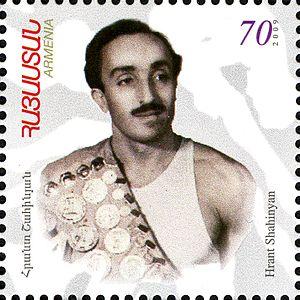
Hrant Shahinyan russifié en Grant Shahinyan est un gymnaste soviétique.